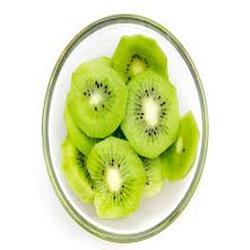
Label: Kiwi